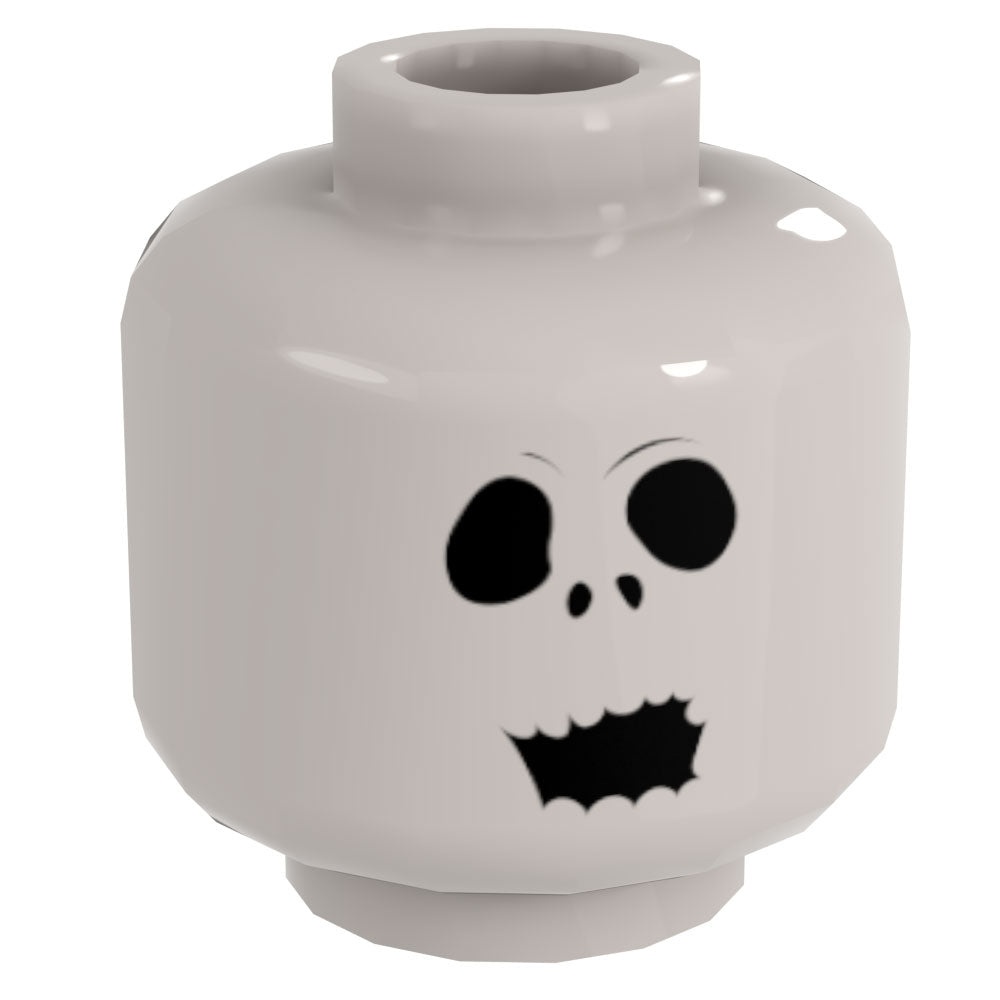
Bone Daddy Gasping Minifig Head #3  - B3 Customs
High quality B3 Customs printed head on an authentic LEGO element.
Brand: B3 Customs
Category: Toys & Games > Toys > Building Toys > Interlocking Blocks